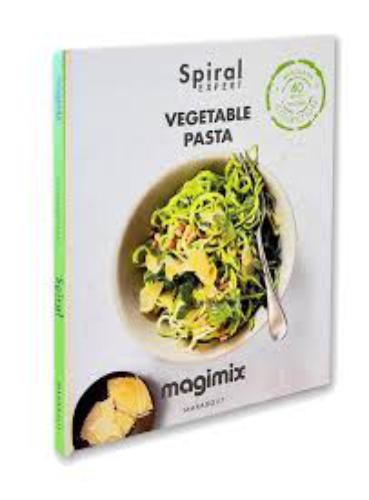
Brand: magimix
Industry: Necessities